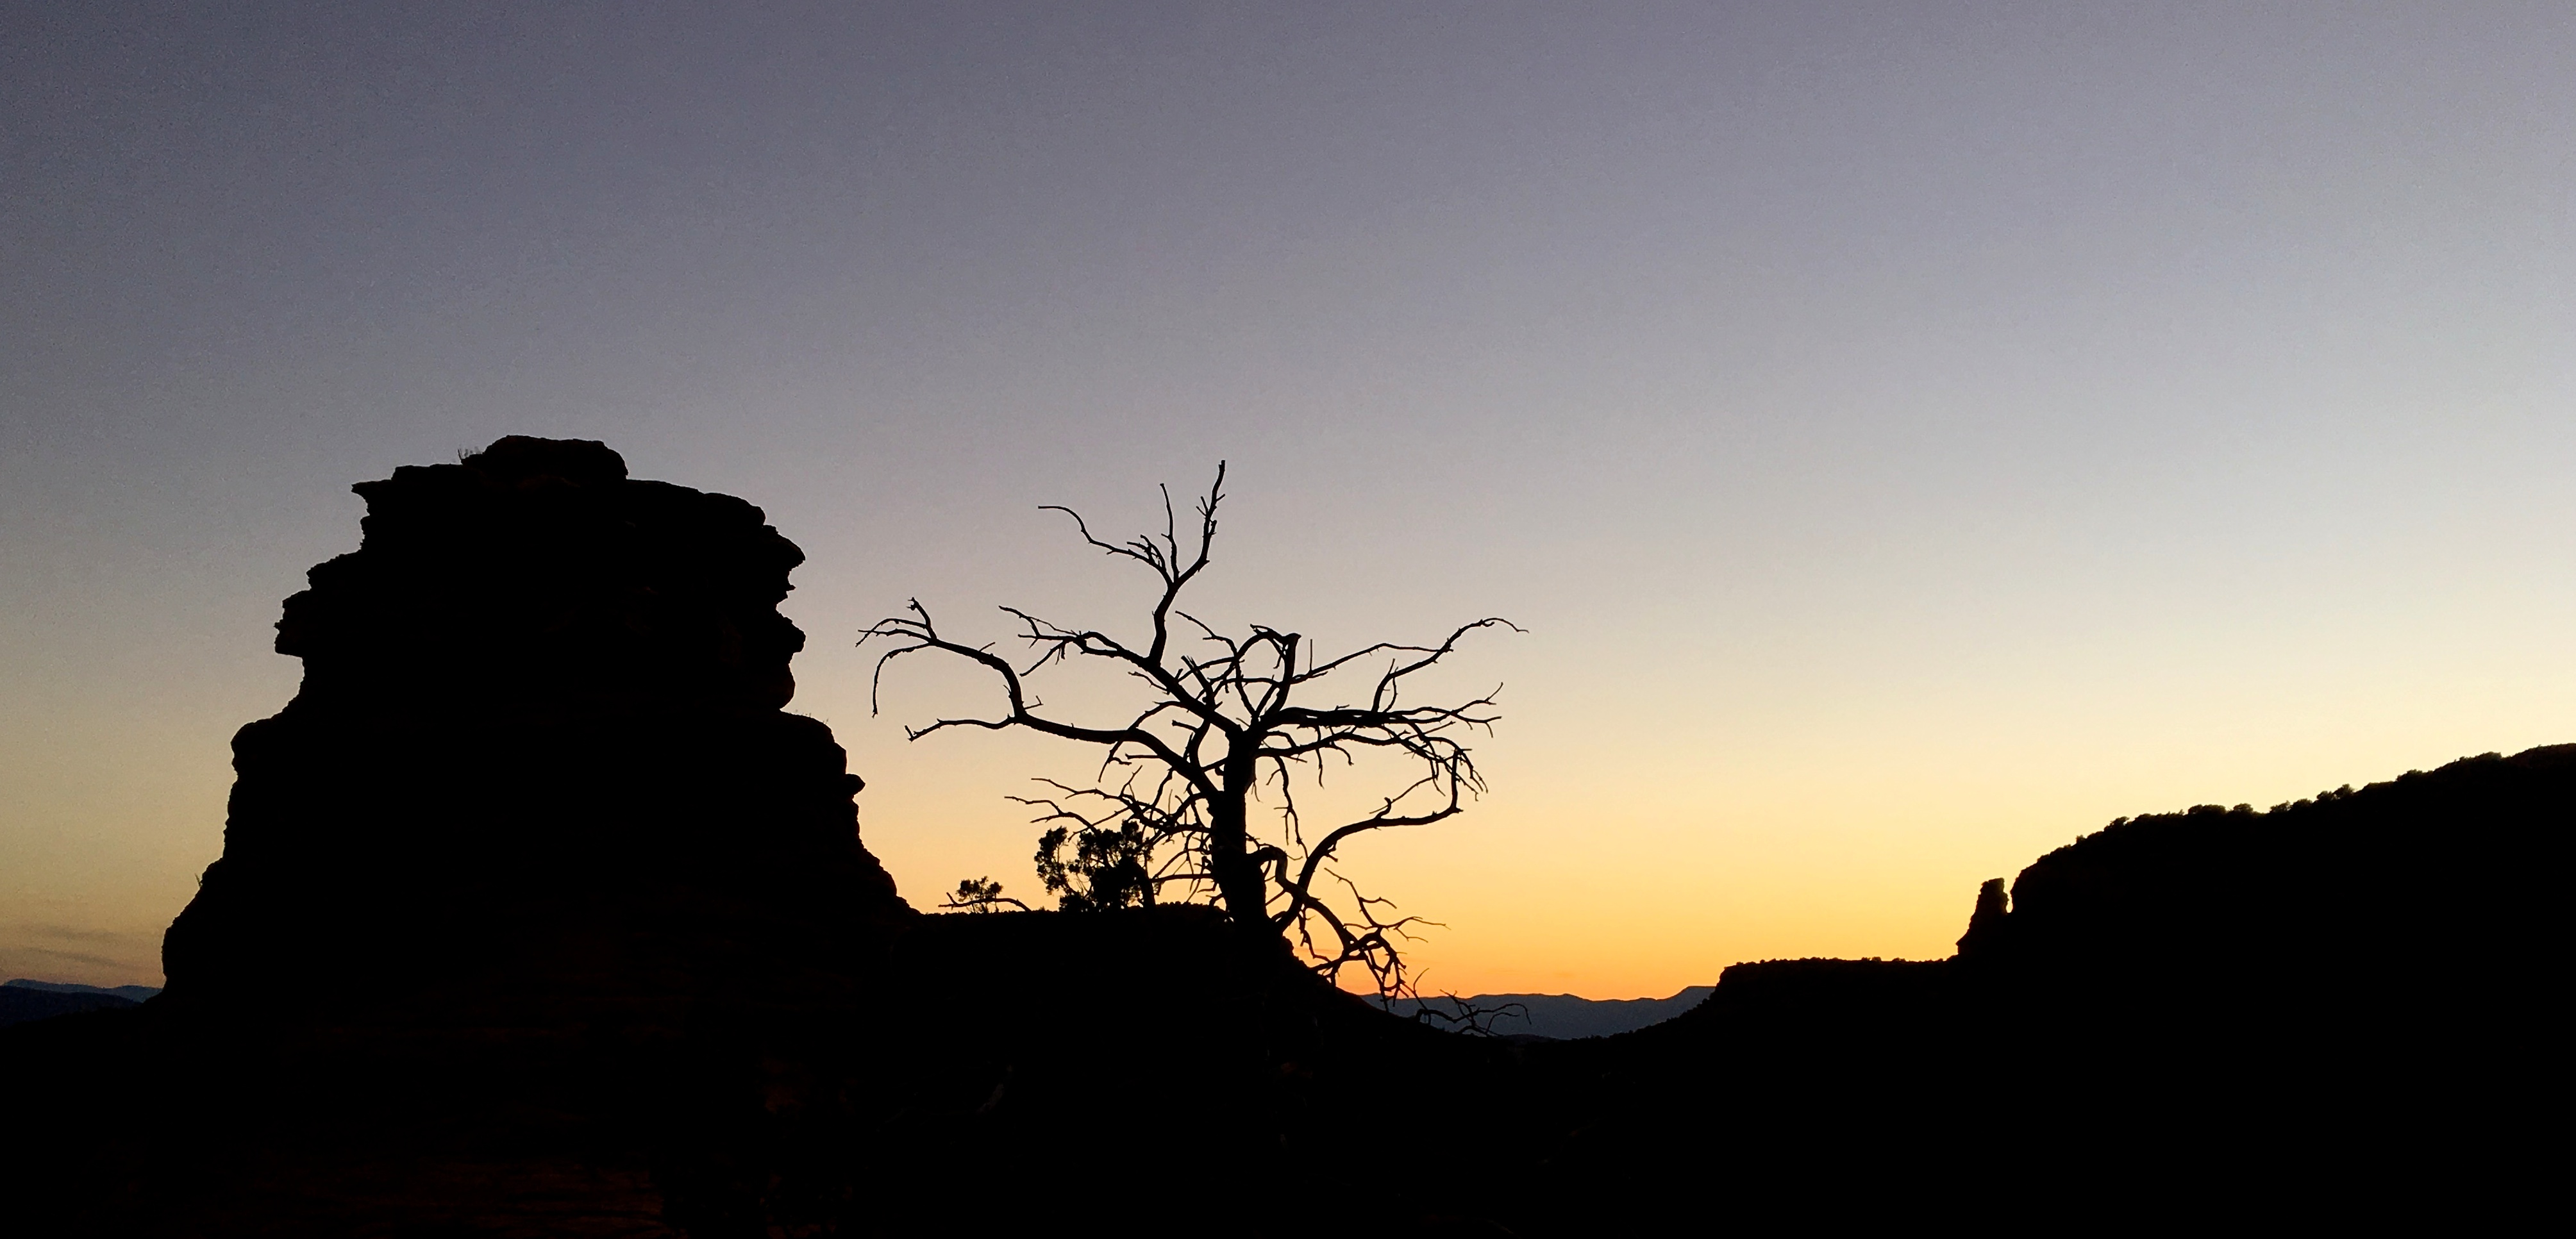
tree, nature, horizon, silhouette, cloud, sky, sun, sunrise, sunset, sunlight, morning, hill, dawn, dusk, evening, afterglow, atmospheric phenomenon